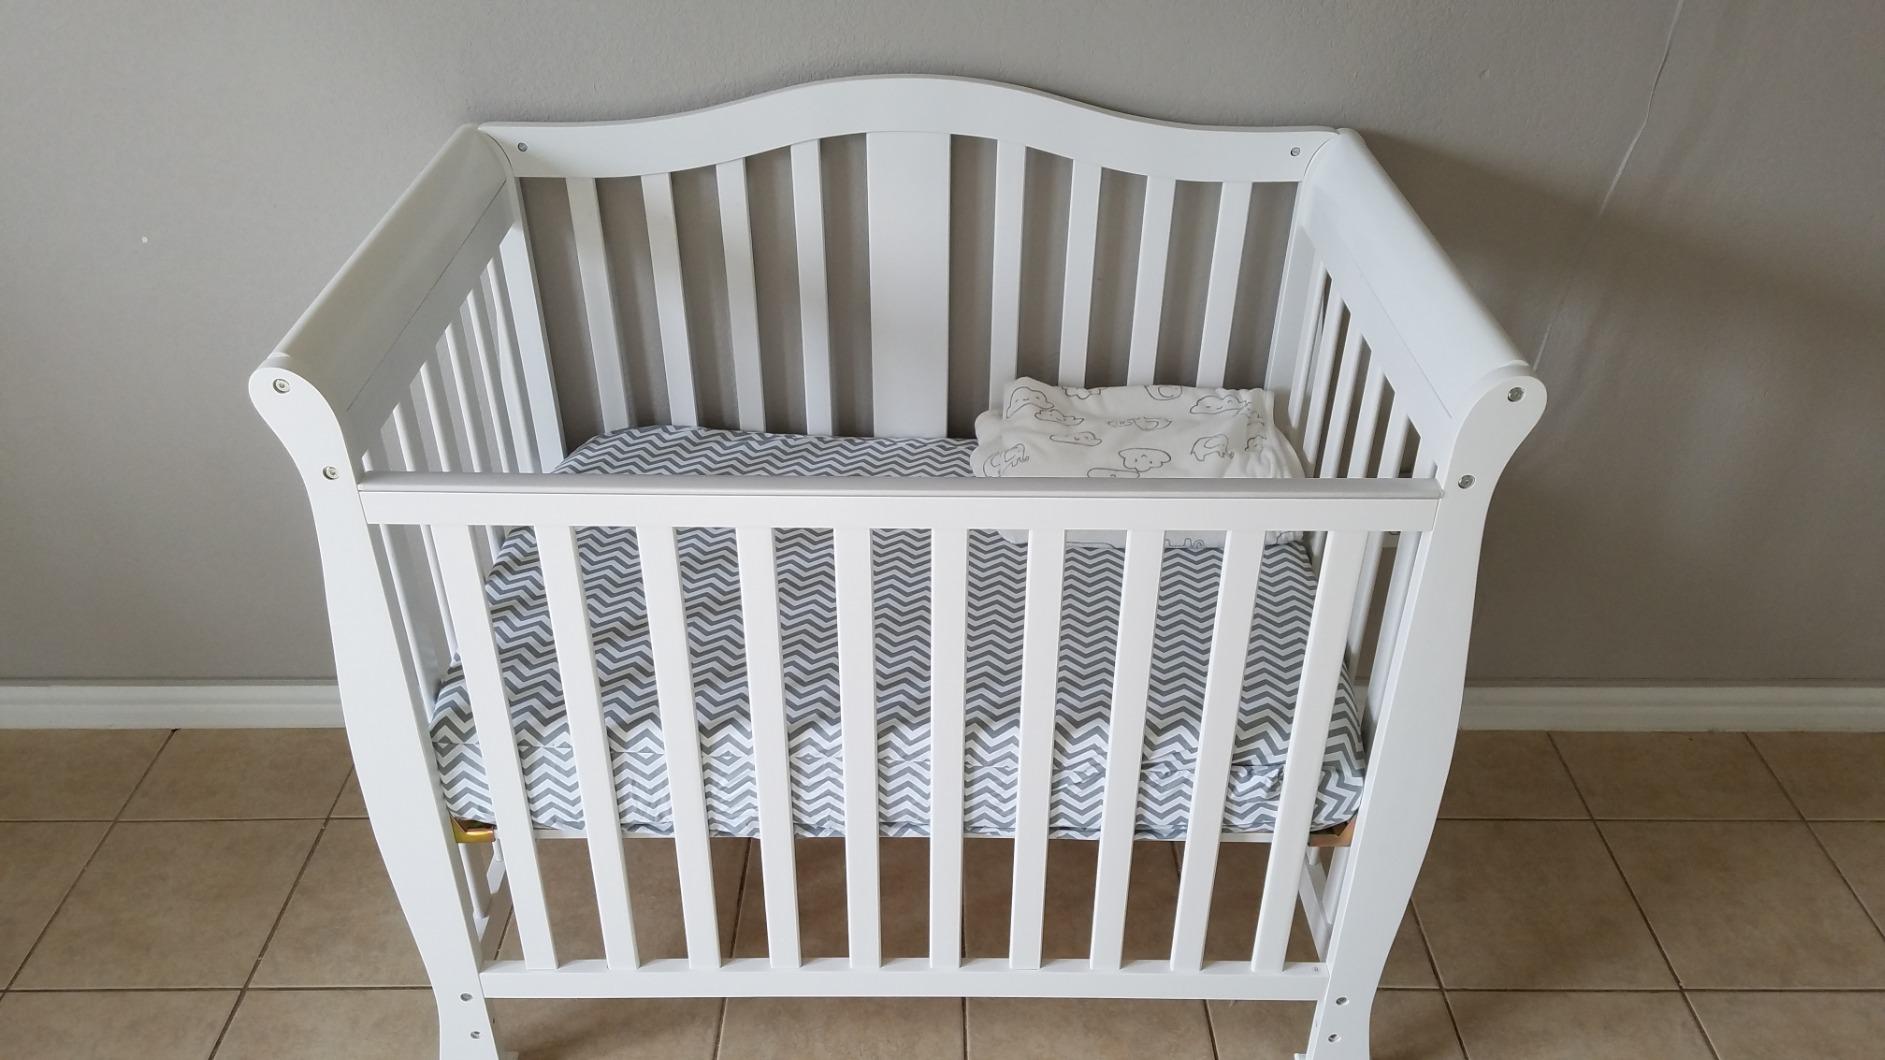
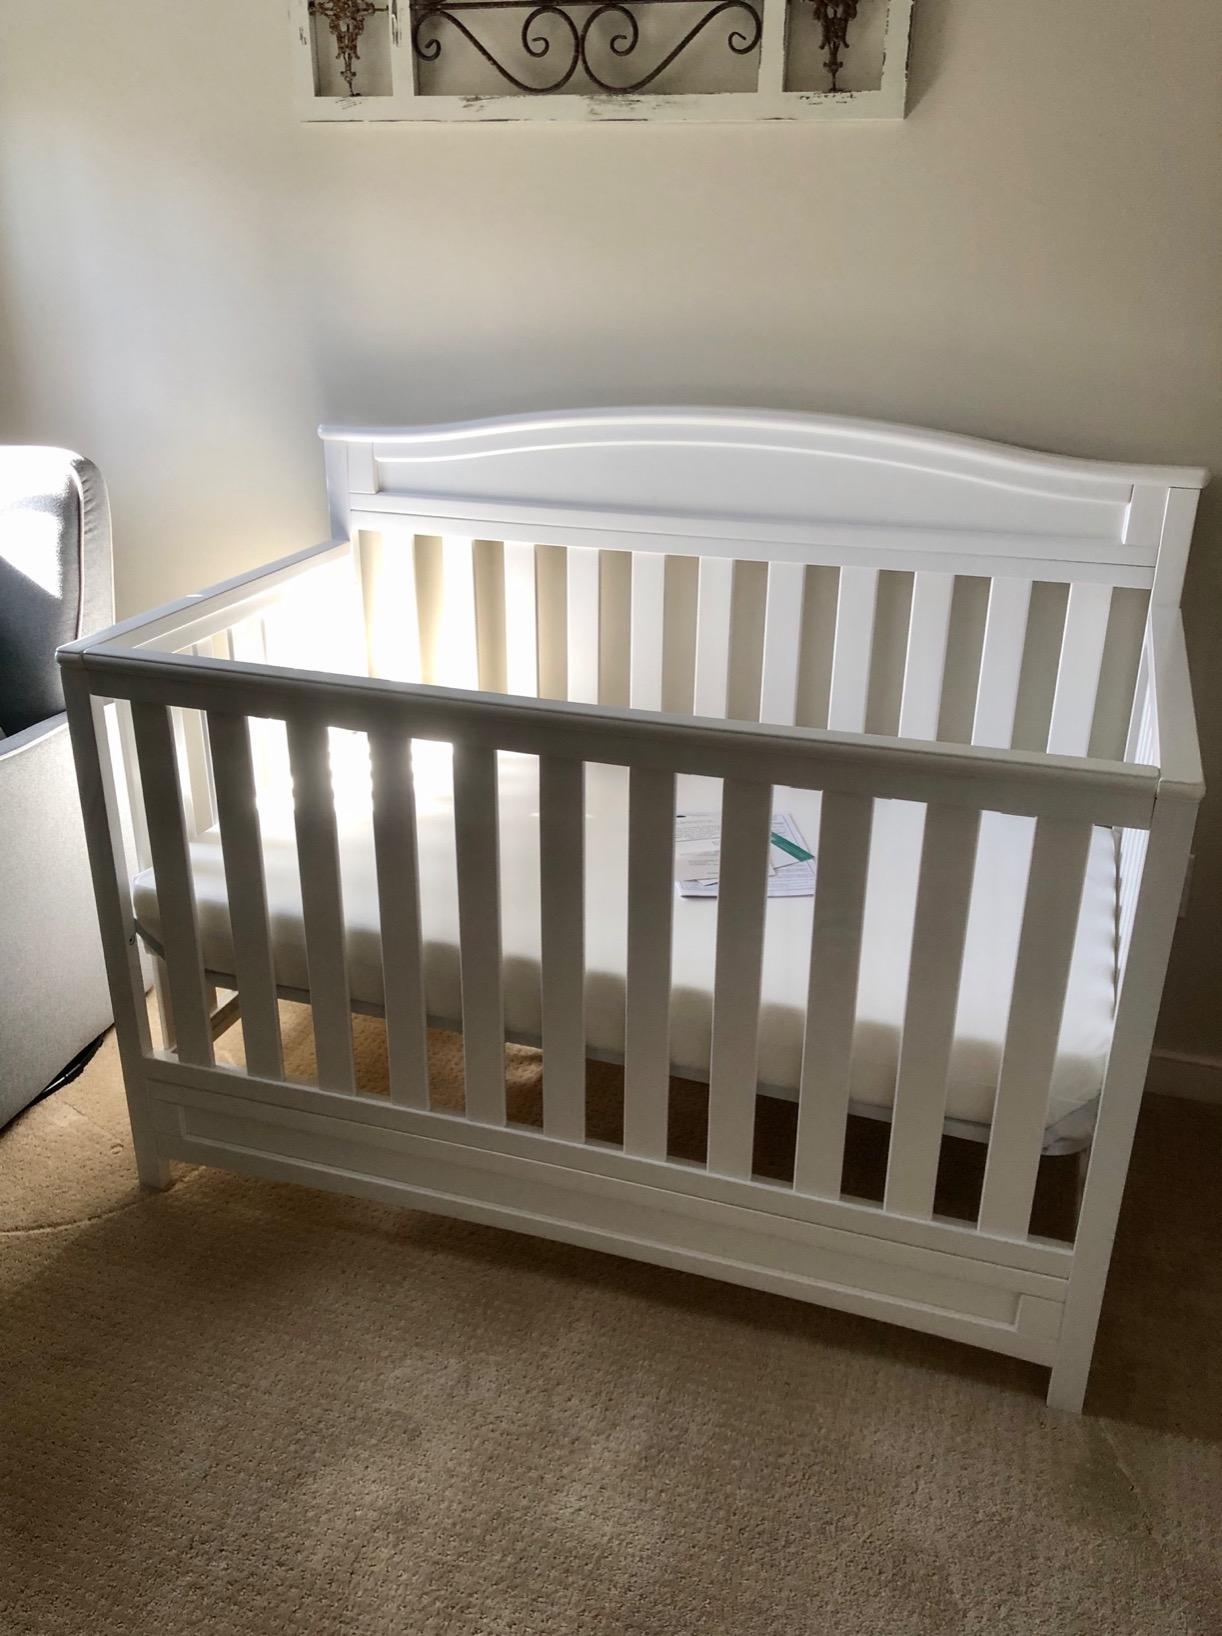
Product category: products_crib
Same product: no